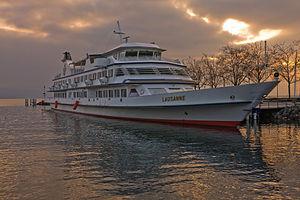
Le Groupe CGN SA, plus connu sous le nom de Compagnie générale de navigation sur le Lac Léman - CGN, est une société suisse de transport par bateaux et croisière sur le lac Léman en Suisse et en France. Le groupe comprend deux filiales : CGN SA centrée sur l’exploitation et CGN Belle Époque SA qui a pour but de conserver et restaurer les bateaux Belle Époque de la flotte.